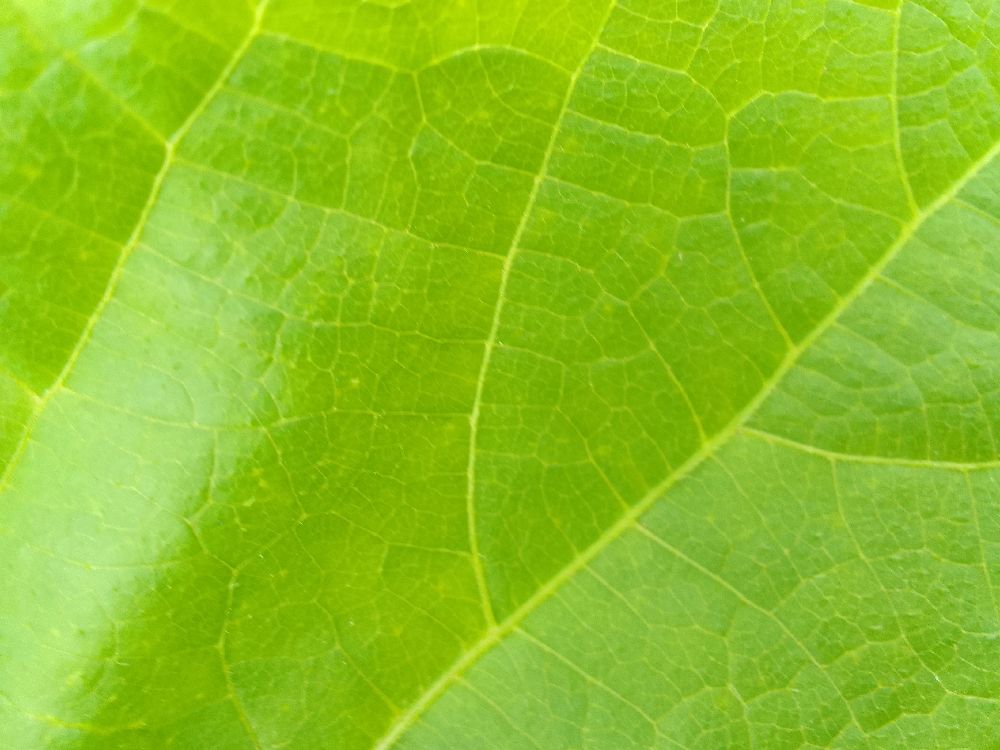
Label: healthy